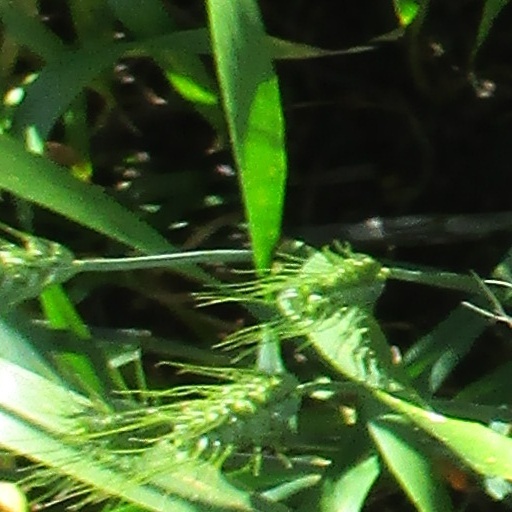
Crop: wheat